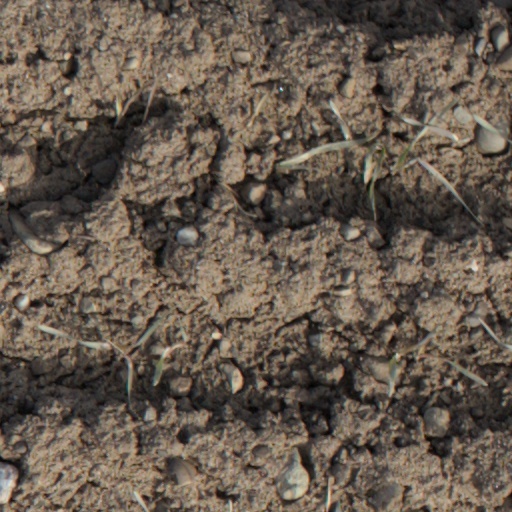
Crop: wheat